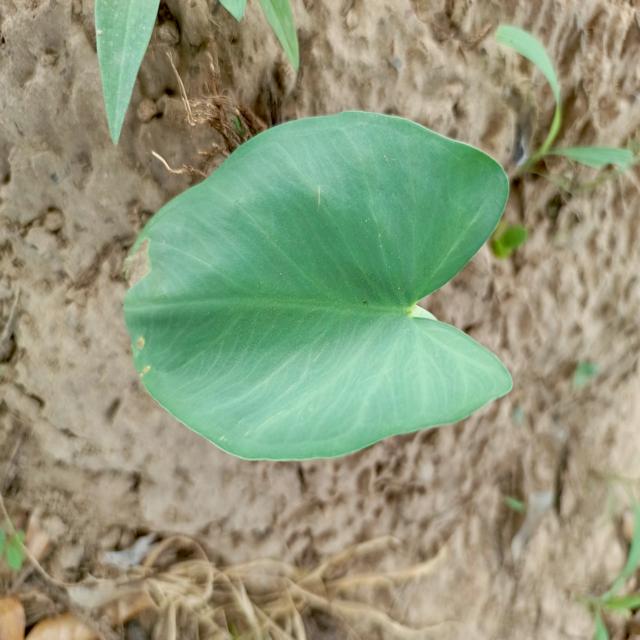
Label: Early_Blight